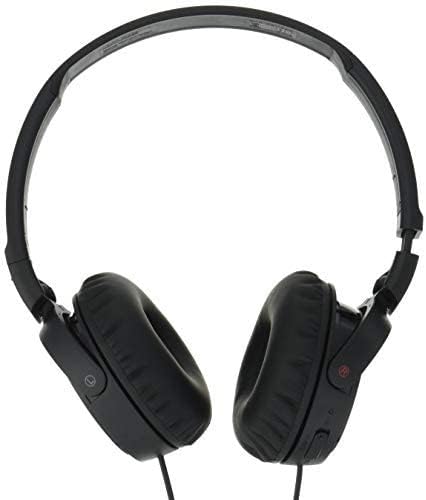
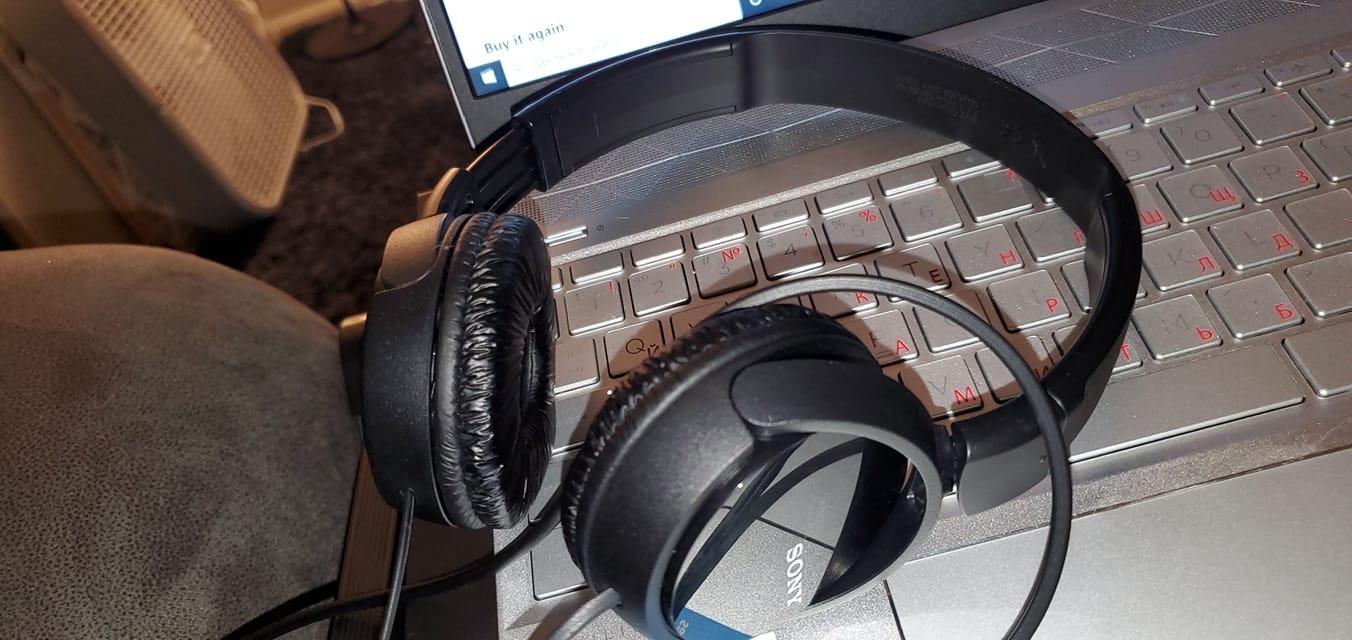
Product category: headphones
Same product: yes